Hans Fallada

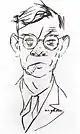
Caricature of Hans Fallada in 1943 by E. O. Plauen

The rationing of paper, which prioritized state-promoted works, was also an impediment to his career. Nevertheless, he continued to publish in a limited role, even enjoying a very brief window of official approval. This window closed abruptly near the end of 1943 with the loss of his 25-year publisher Rowohlt, who fled the country. It was also at this time that he turned to alcohol and extra-marital affairs to cope with, among other matters, the increasingly strained relationship with his wife. Furthermore, in 1943 he travelled to France and the Reichsgau Sudetenland as Sonderführer (B) by order of the so-called "Reichsarbeitsdienst".